Istanbul Pride

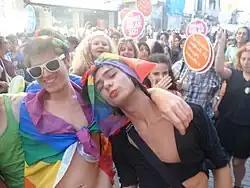
LGBT pride parade on May 29, 2012, İstiklal Avenue, Istanbul.

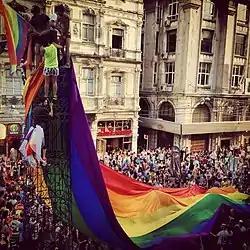
Istanbul LGBT pride parade in 2013, İstiklal Avenue, Istanbul.

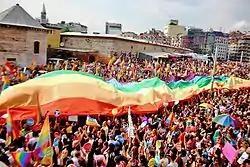
Istanbul Pride

Istanbul Pride is a pride parade and LGBTQ demonstration held annually in Turkey's biggest city, Istanbul since 2003. Participants assemble in Taksim Square before marching the entire length of İstiklal Avenue. It has been described as the first and biggest LGBT event in Muslim-majority countries.